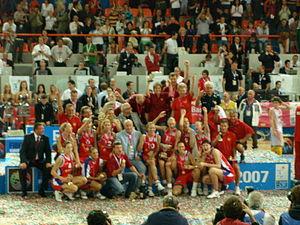
L’équipe de Russie féminine de basket-ball est la sélection des meilleures joueuses russes. Elle est placée sous l’égide de la Fédération russe de basket-ball.
Le championnat d’Europe de basket-ball féminin 2007 se déroula en Italie du 24 septembre au 7 octobre 2007.